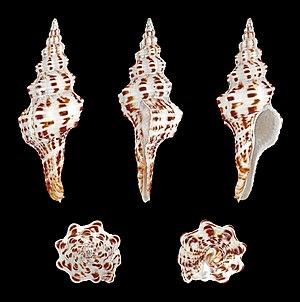
Fusinus est un genre de mollusques gastéropodes de la famille des Fasciolariidae.
Fasciolariidae est une famille de mollusques gastéropodes de l'ordre des Neogastropoda.